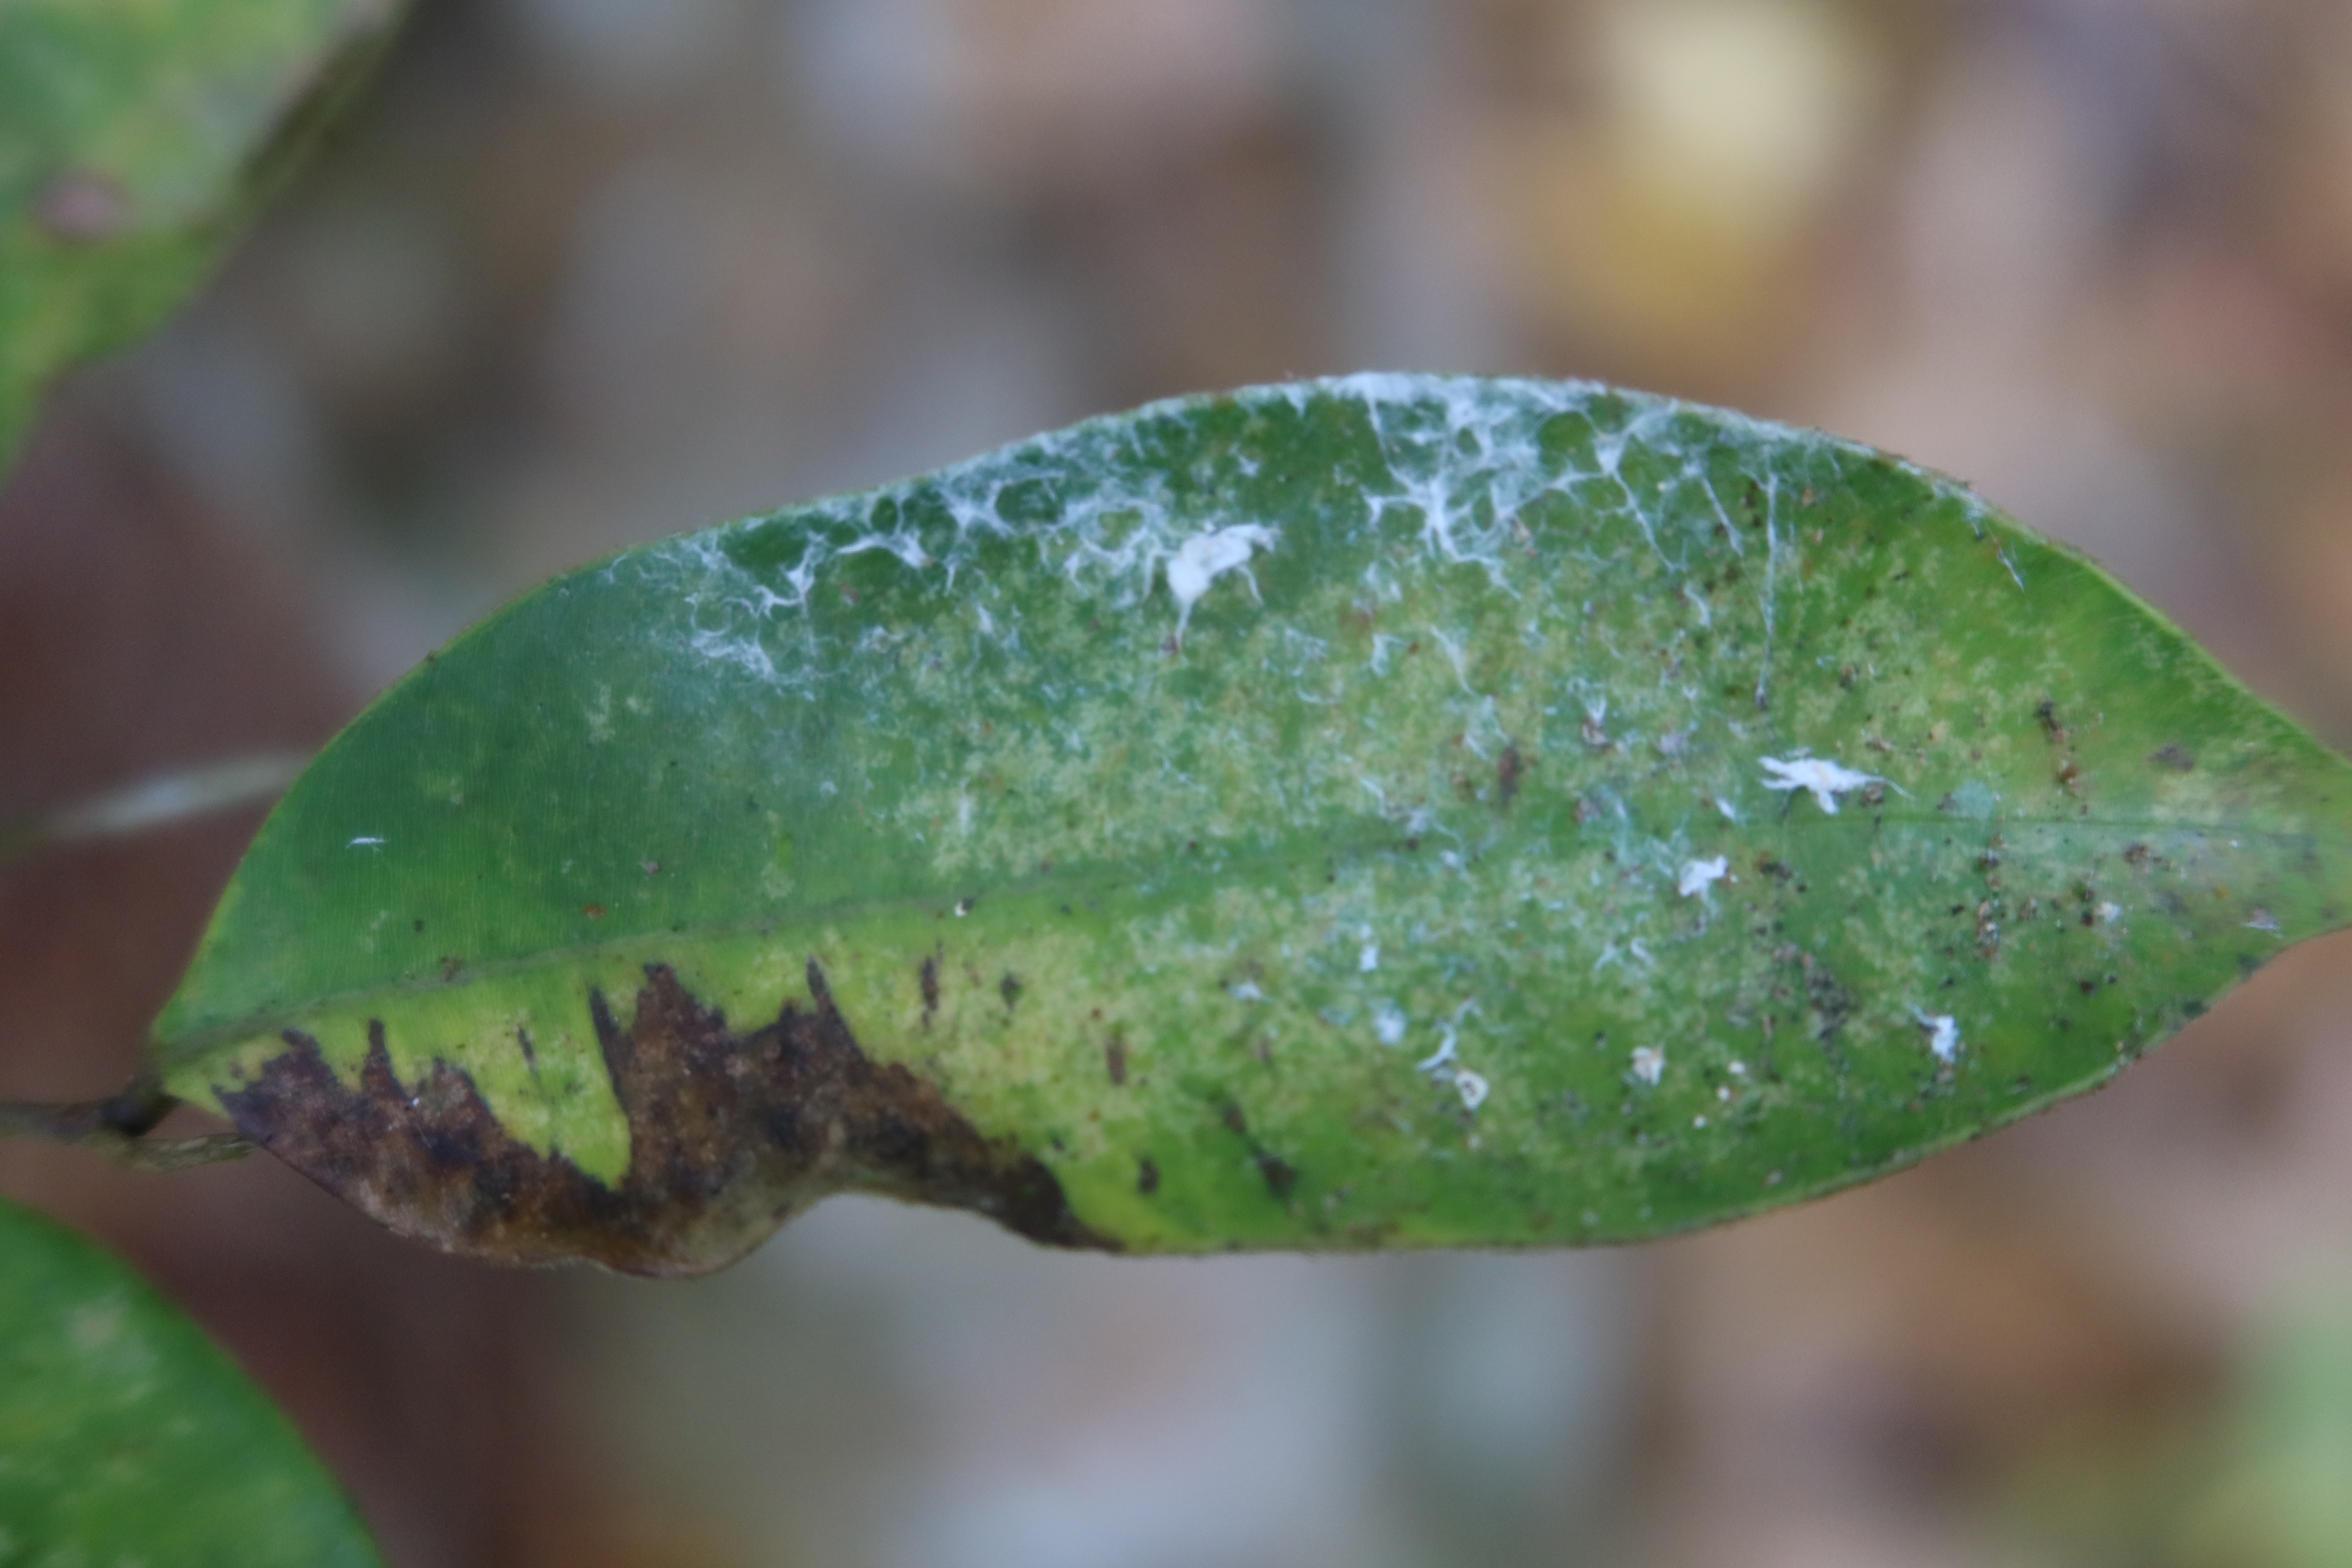
Label: Black spots